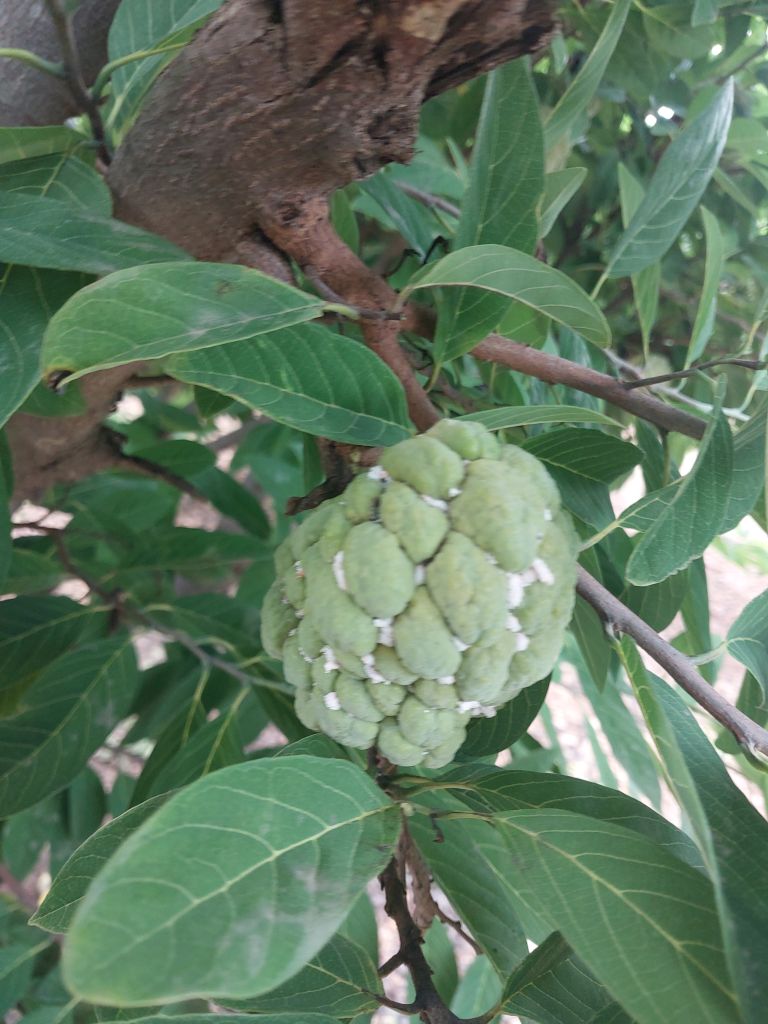
Disease label: Mealy Bug